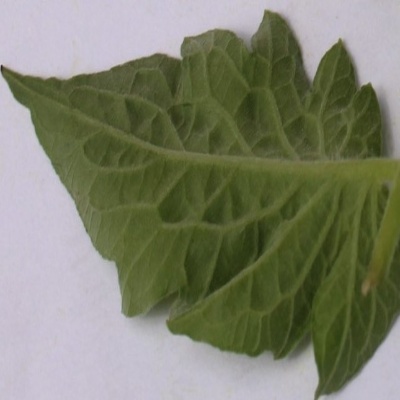
Crop: Tomato
Condition: healthy